Moldavian–Polish War (1530–1538)

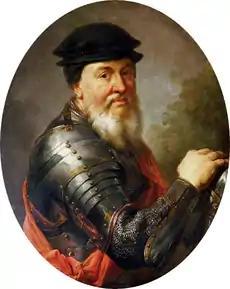
Hetman Jan Amor Tarnowski

After a while, the Polish cannoneers turned the captured cannons towards the center of Rareş, which they began to fire from the flanks. In this situation, the shattered right wing of Rareş's army threw itself into retreat, while the left wing defended itself, but increasingly weakly. When the Hetman threw the remaining in reserves huffer onto the center, supported by part of the forces of the frontal huffer (the rest of the frontal huffer threw itself into pursuit of the Moldavians' fleeing right wing), the Moldavian center, seeing the left wing wavering and, crumbled. Around 2pm the battle ended. Twice wounded, Raresh, at the head of a small post, fled toward Moldavia. A pursuit was immediately undertaken after him, but it lasted only 10 kilometers to the Moldavian–Polish border, which Tarnowski's soldiers were not allowed to cross.